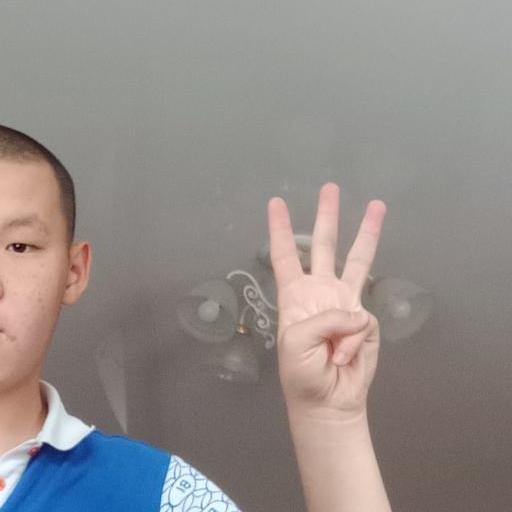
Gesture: three